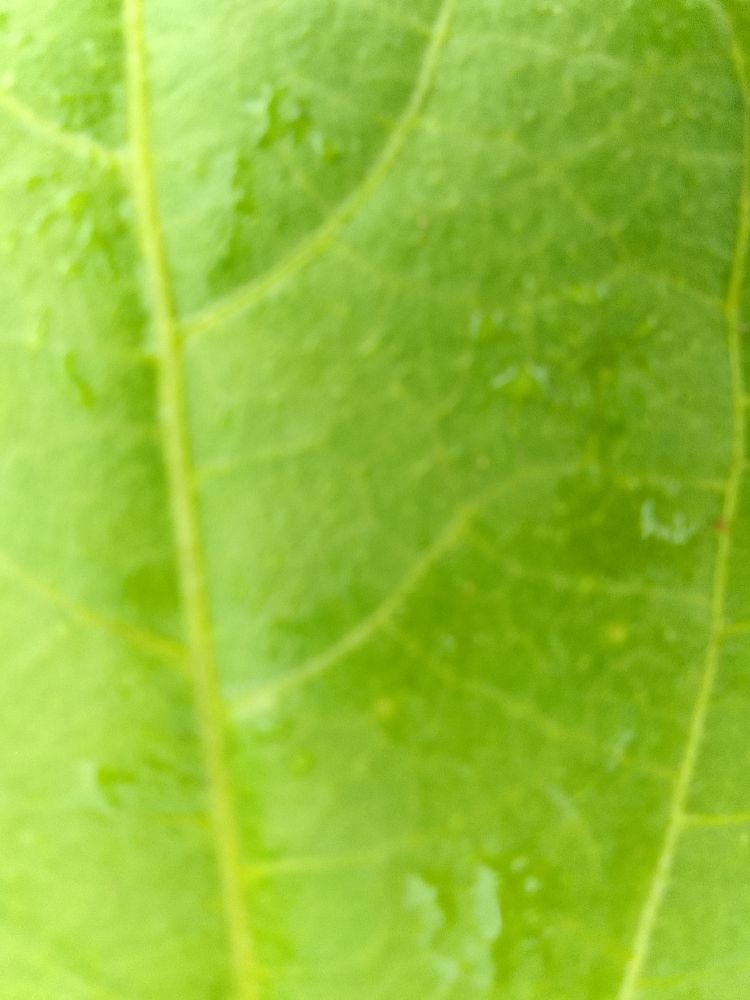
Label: healthy